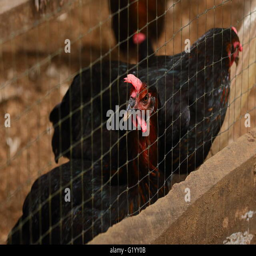
black chickens in a chicken coop